Mercedes-Benz Citaro

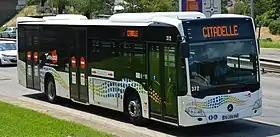
A Citaro 2nd generation (Euro VI) in Nîmes, France

The Mercedes-Benz Citaro is a single-decker, rigid or articulated bus manufactured by Mercedes-Benz/EvoBus. Introduced in 1997, the Citaro is available in a range of configurations, and is in widespread use throughout Europe and parts of Asia, with more than 55,000 produced by December 2019.